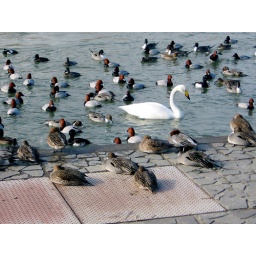
any time a duck got near this swan it would snatch on of its wings and swim in circles